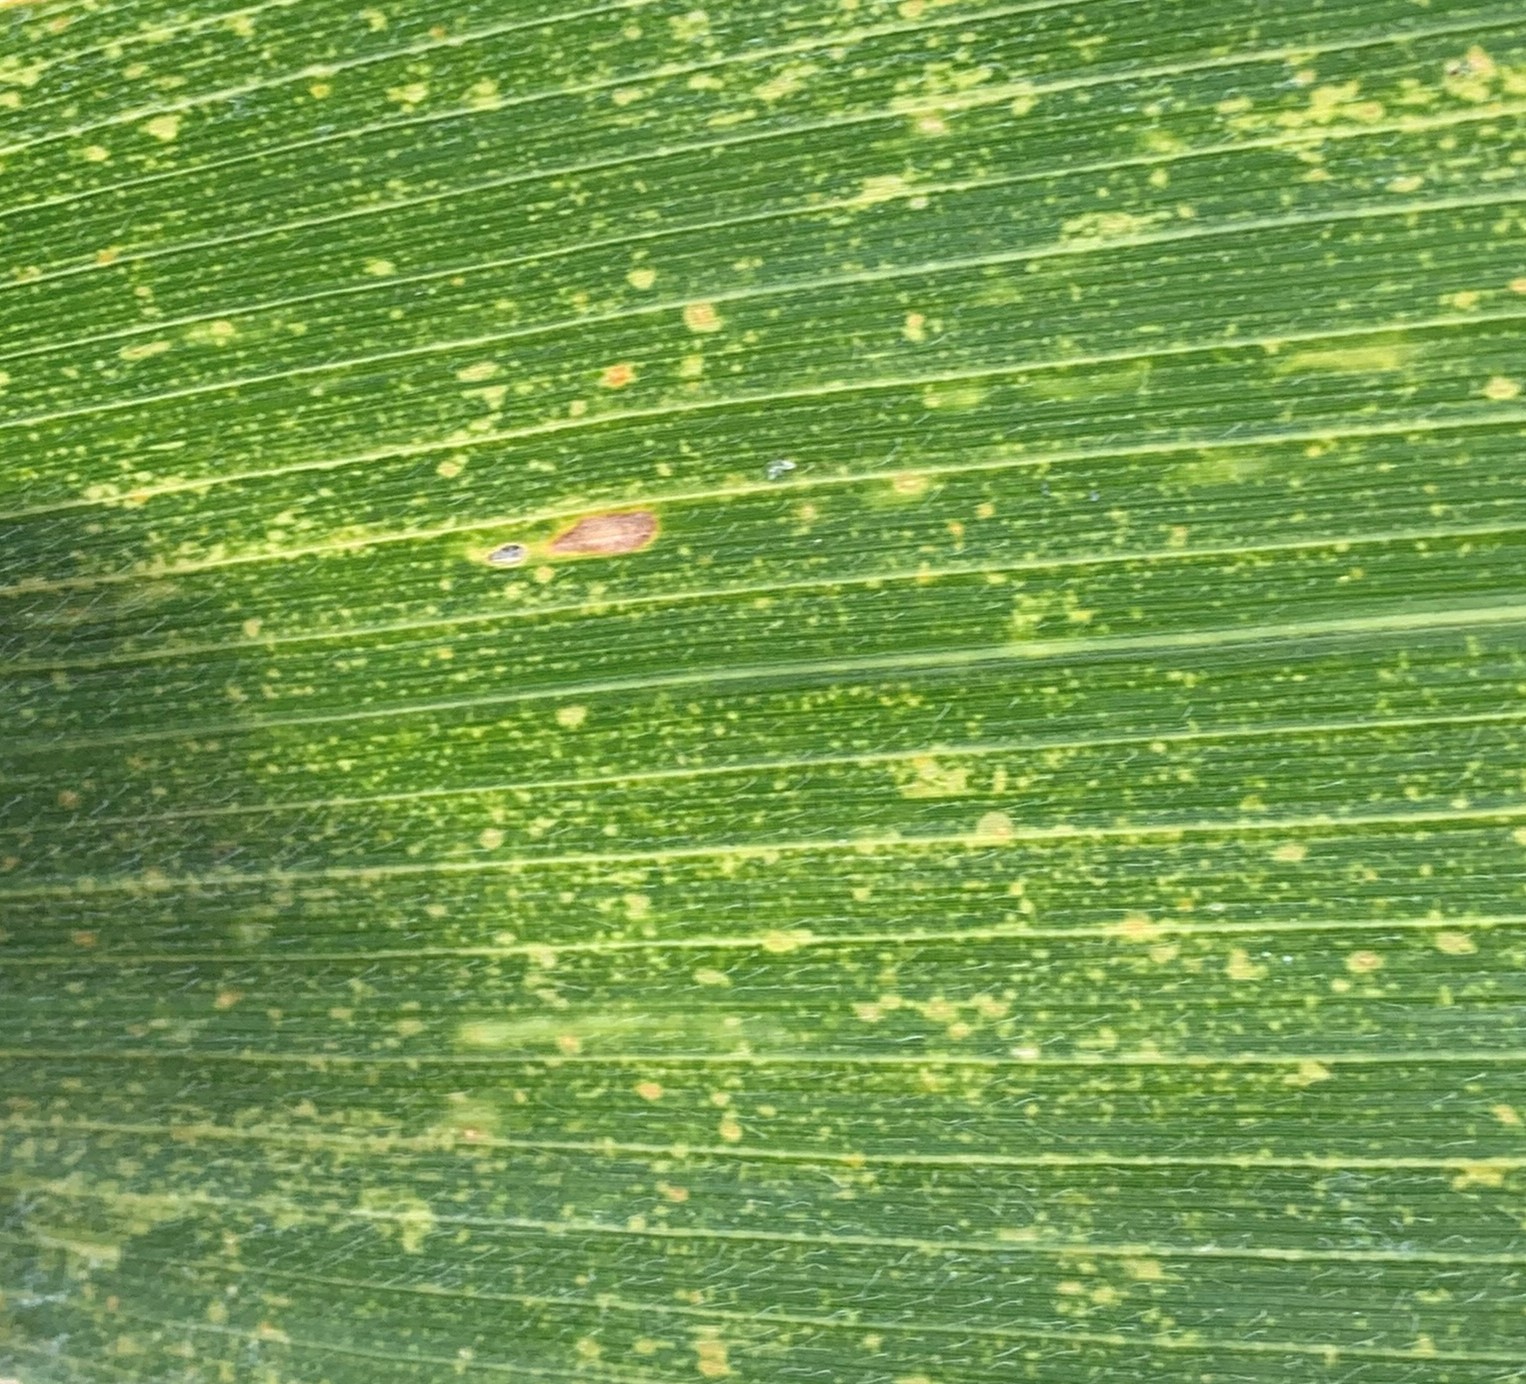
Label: MLN